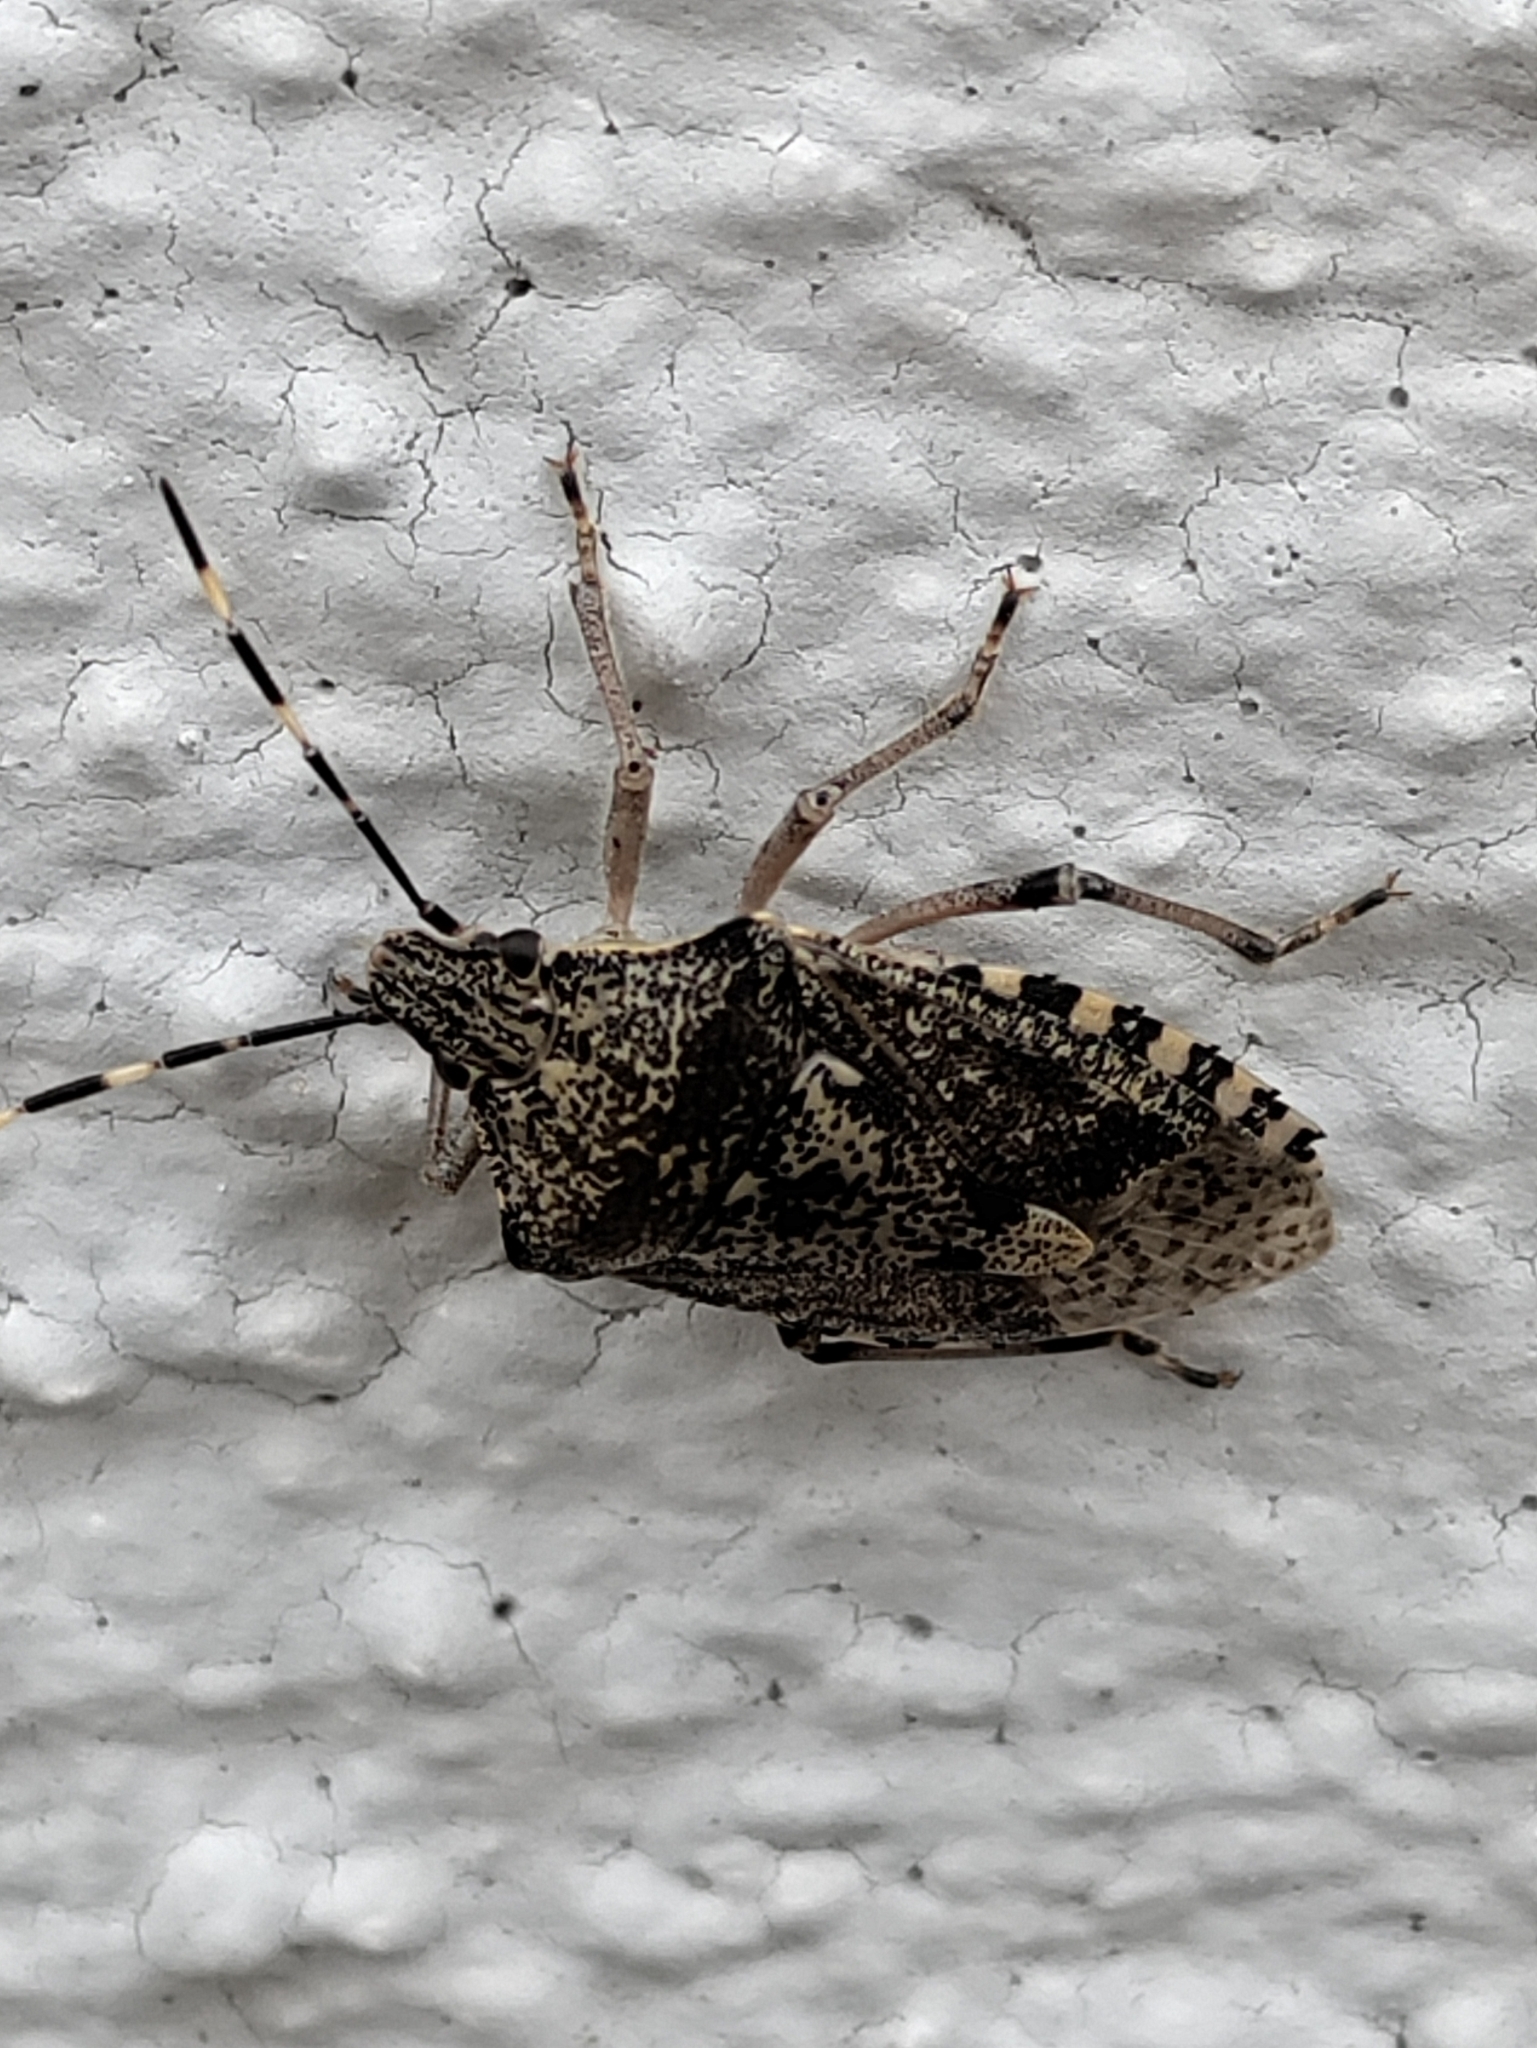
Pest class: stink_bug